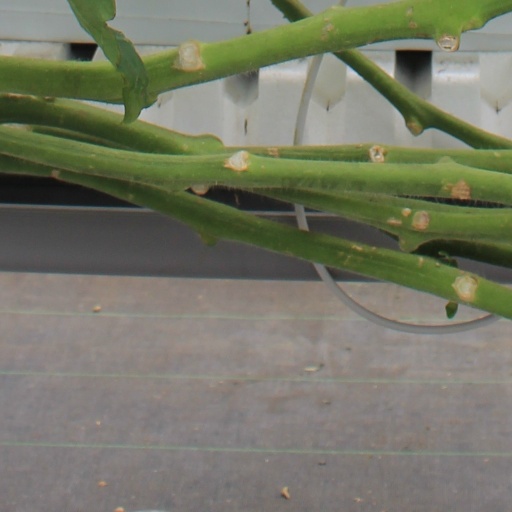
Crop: tomato